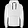
Label: Pullover